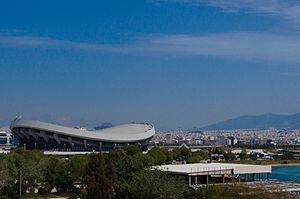
Stade de la Paix et de l'Amitié Italiano: Stadio della pace e dell'amicizia Português: Estádio da Paz e da Amizade Español: Estadio de la Paz y la Amistad
Le stade de la Paix et de l’Amitié est une salle omnisports située dans le Complexe olympique de la zone côtière de Faliro, au Pirée, Athènes en Grèce.